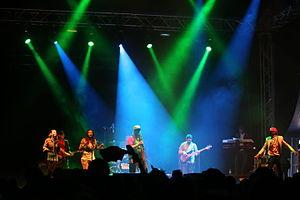
Robert Russell dit Brigadier Jerry, ou Briggy ou The Originator, né le 28 septembre 1957 à Kingston.